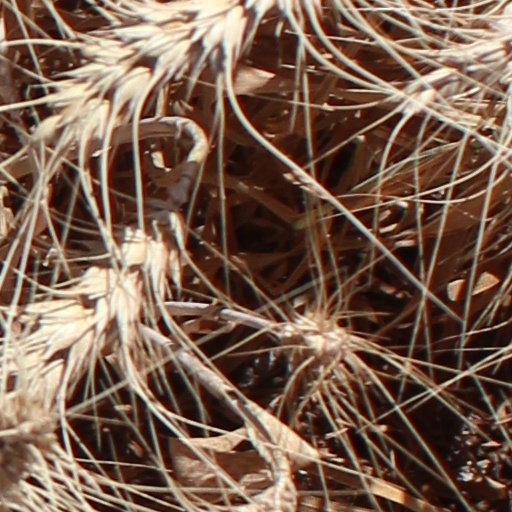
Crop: wheat